Paul Cézanne

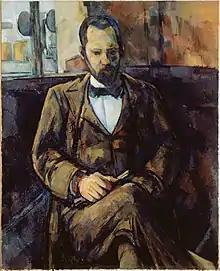
"Portrait of Ambroise Vollard", 1899, Petit Palais, Paris

Zola's faith in Cézanne's future was shaken. In June, he wrote to their childhood friend Baille: "Paul is still the excellent and strange fellow I knew at school. To prove that he hasn't lost any of his originality, I have only to tell you that as soon as he got here he talked about returning." Cézanne painted a portrait of Zola that Zola had asked for to encourage his friend, but Cézanne was unsatisfied with the result and destroyed the picture. In September 1861, disappointed by his rejection at the École, Cézanne returned to Aix-en-Provence and worked again in his father's bank.